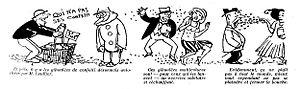
Les confettis autorisés en 1922 par le préfet de police de Paris Leullier. http://gallica.bnf.fr/ark:/12148/bpt6k5511085w.image.r.f7.langFR
Les confettis sont des projectiles inoffensifs et festifs qu'on lance au moment de certaines fêtes et tout particulièrement durant le carnaval.